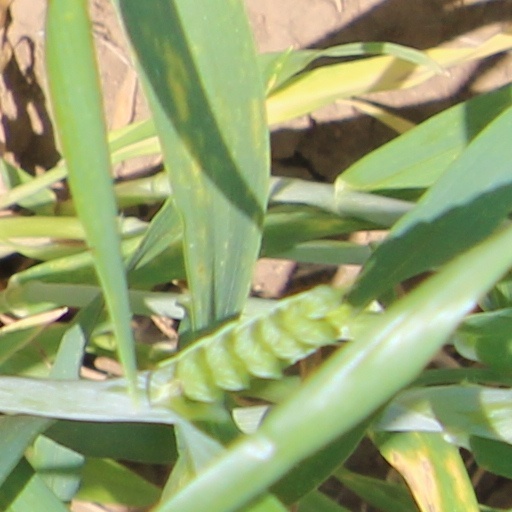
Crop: wheat